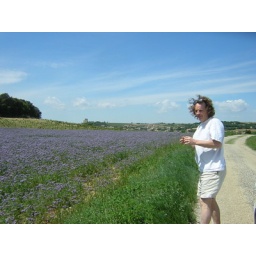
julian in blue field